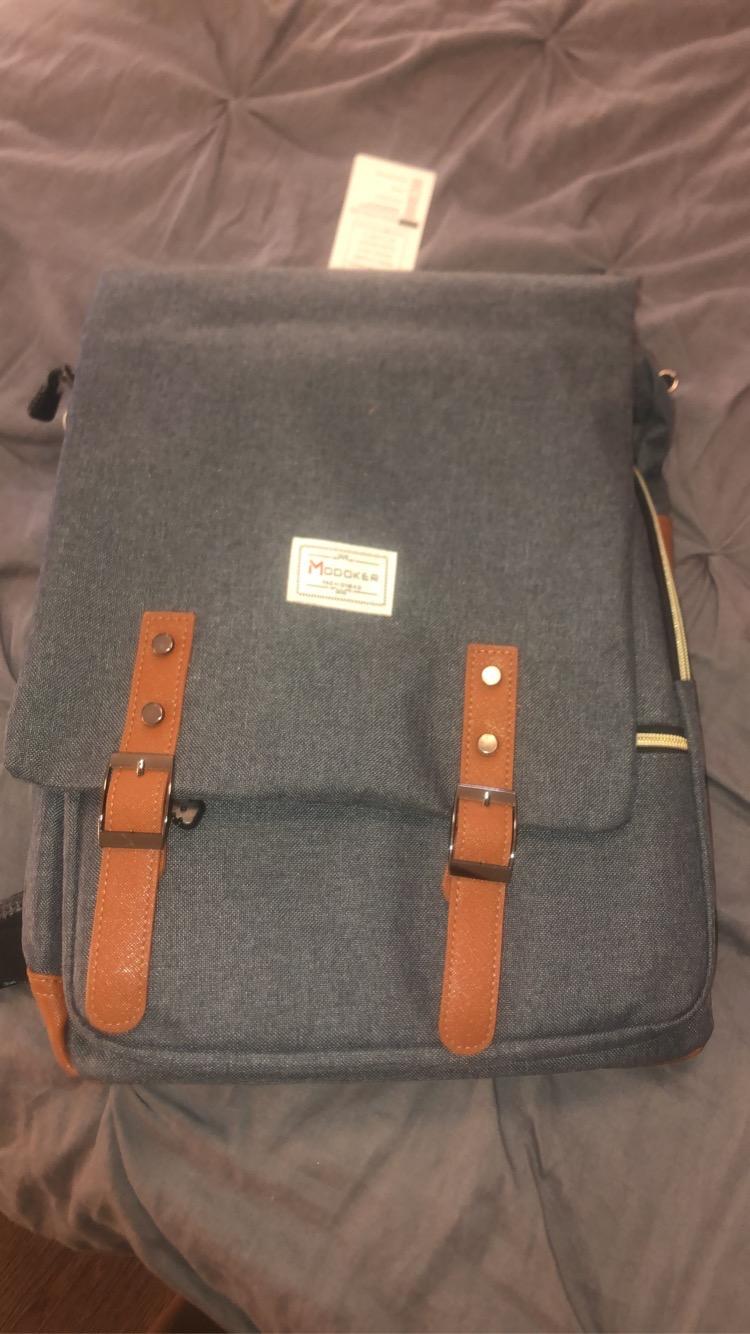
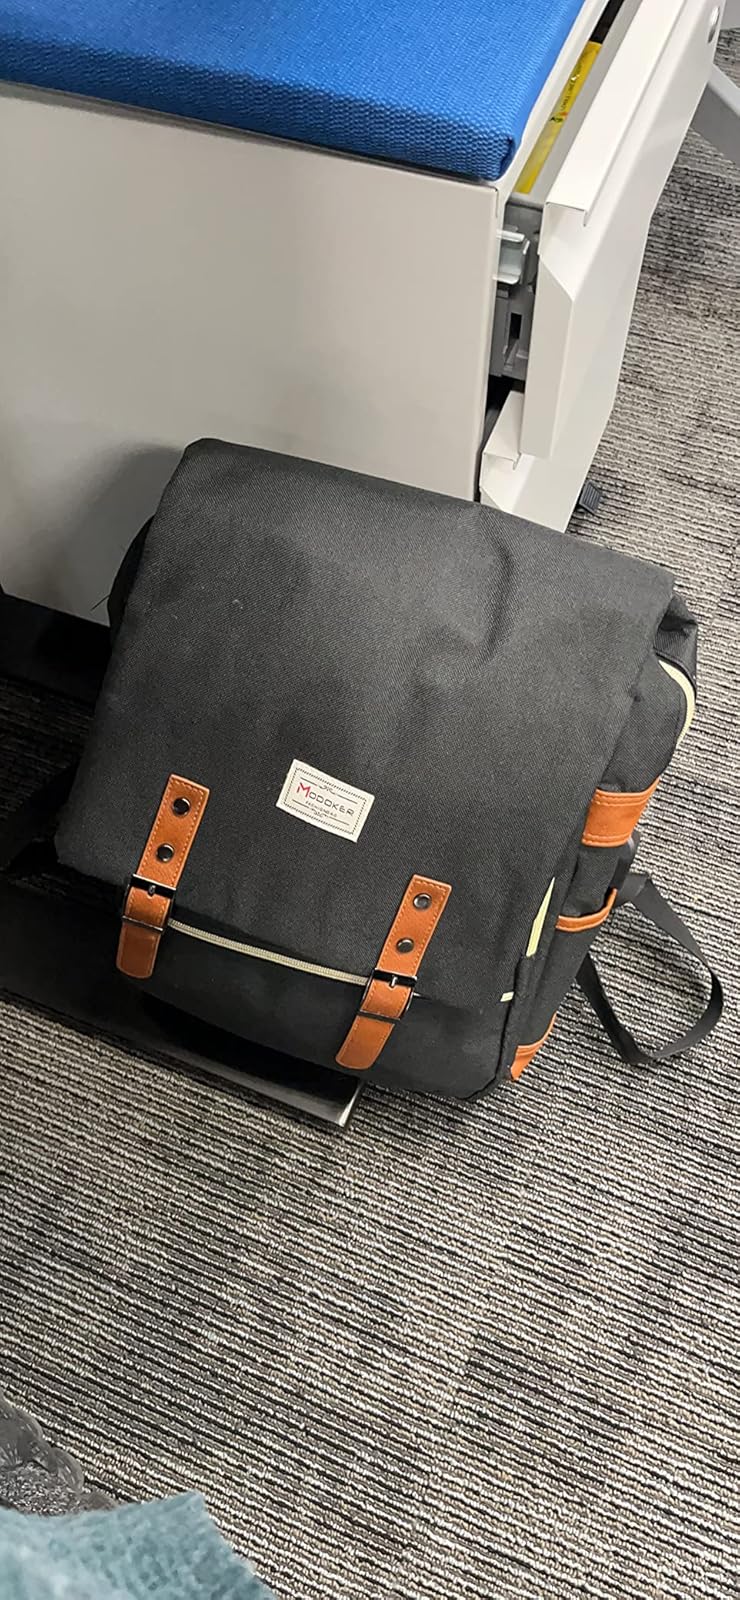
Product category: bag
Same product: no